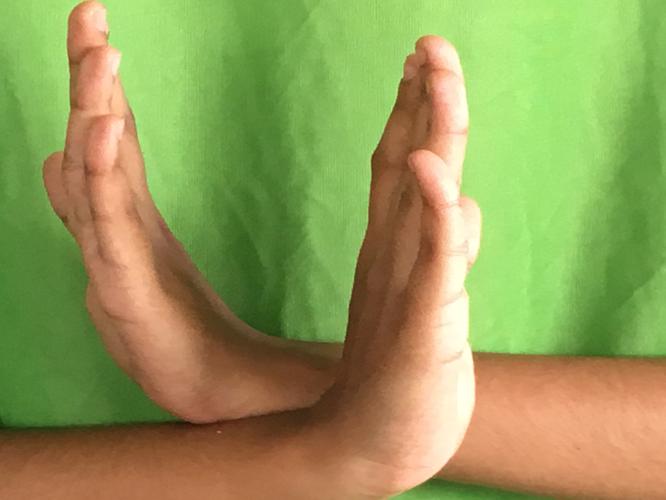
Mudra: Swastikam
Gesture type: double_hand